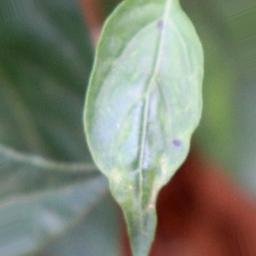
Label: healthy